Coeur Alaska, Inc. v. Southeast Alaska Conservation Council

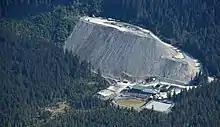
The Comet portal of the Kensington mine, located atop a large rock pile within a forest.

The decision was praised by the National Mining Association, which stated that it would "provide employment and greater economic certainty for all those involved in the project". Alaska Governor Sarah Palin also welcomed the ruling, calling it a "green light for responsible resource development". The environmental groups that originally filed suit against Coeur Alaska were unhappy with the decision. Environmental groups stated that the proposed material includes aluminum, lead, and mercury (among other metals), and that discharging into Lower Slate Lake will have a detrimental effect on the lake and surrounding waters. A representative from Earthjustice warned of the ruling being used as a precedent, allowing other companies to discharge pollutants into other rivers and lakes. Following the court's decision share prices of Coeur d'Alene Mines rose over 5%.